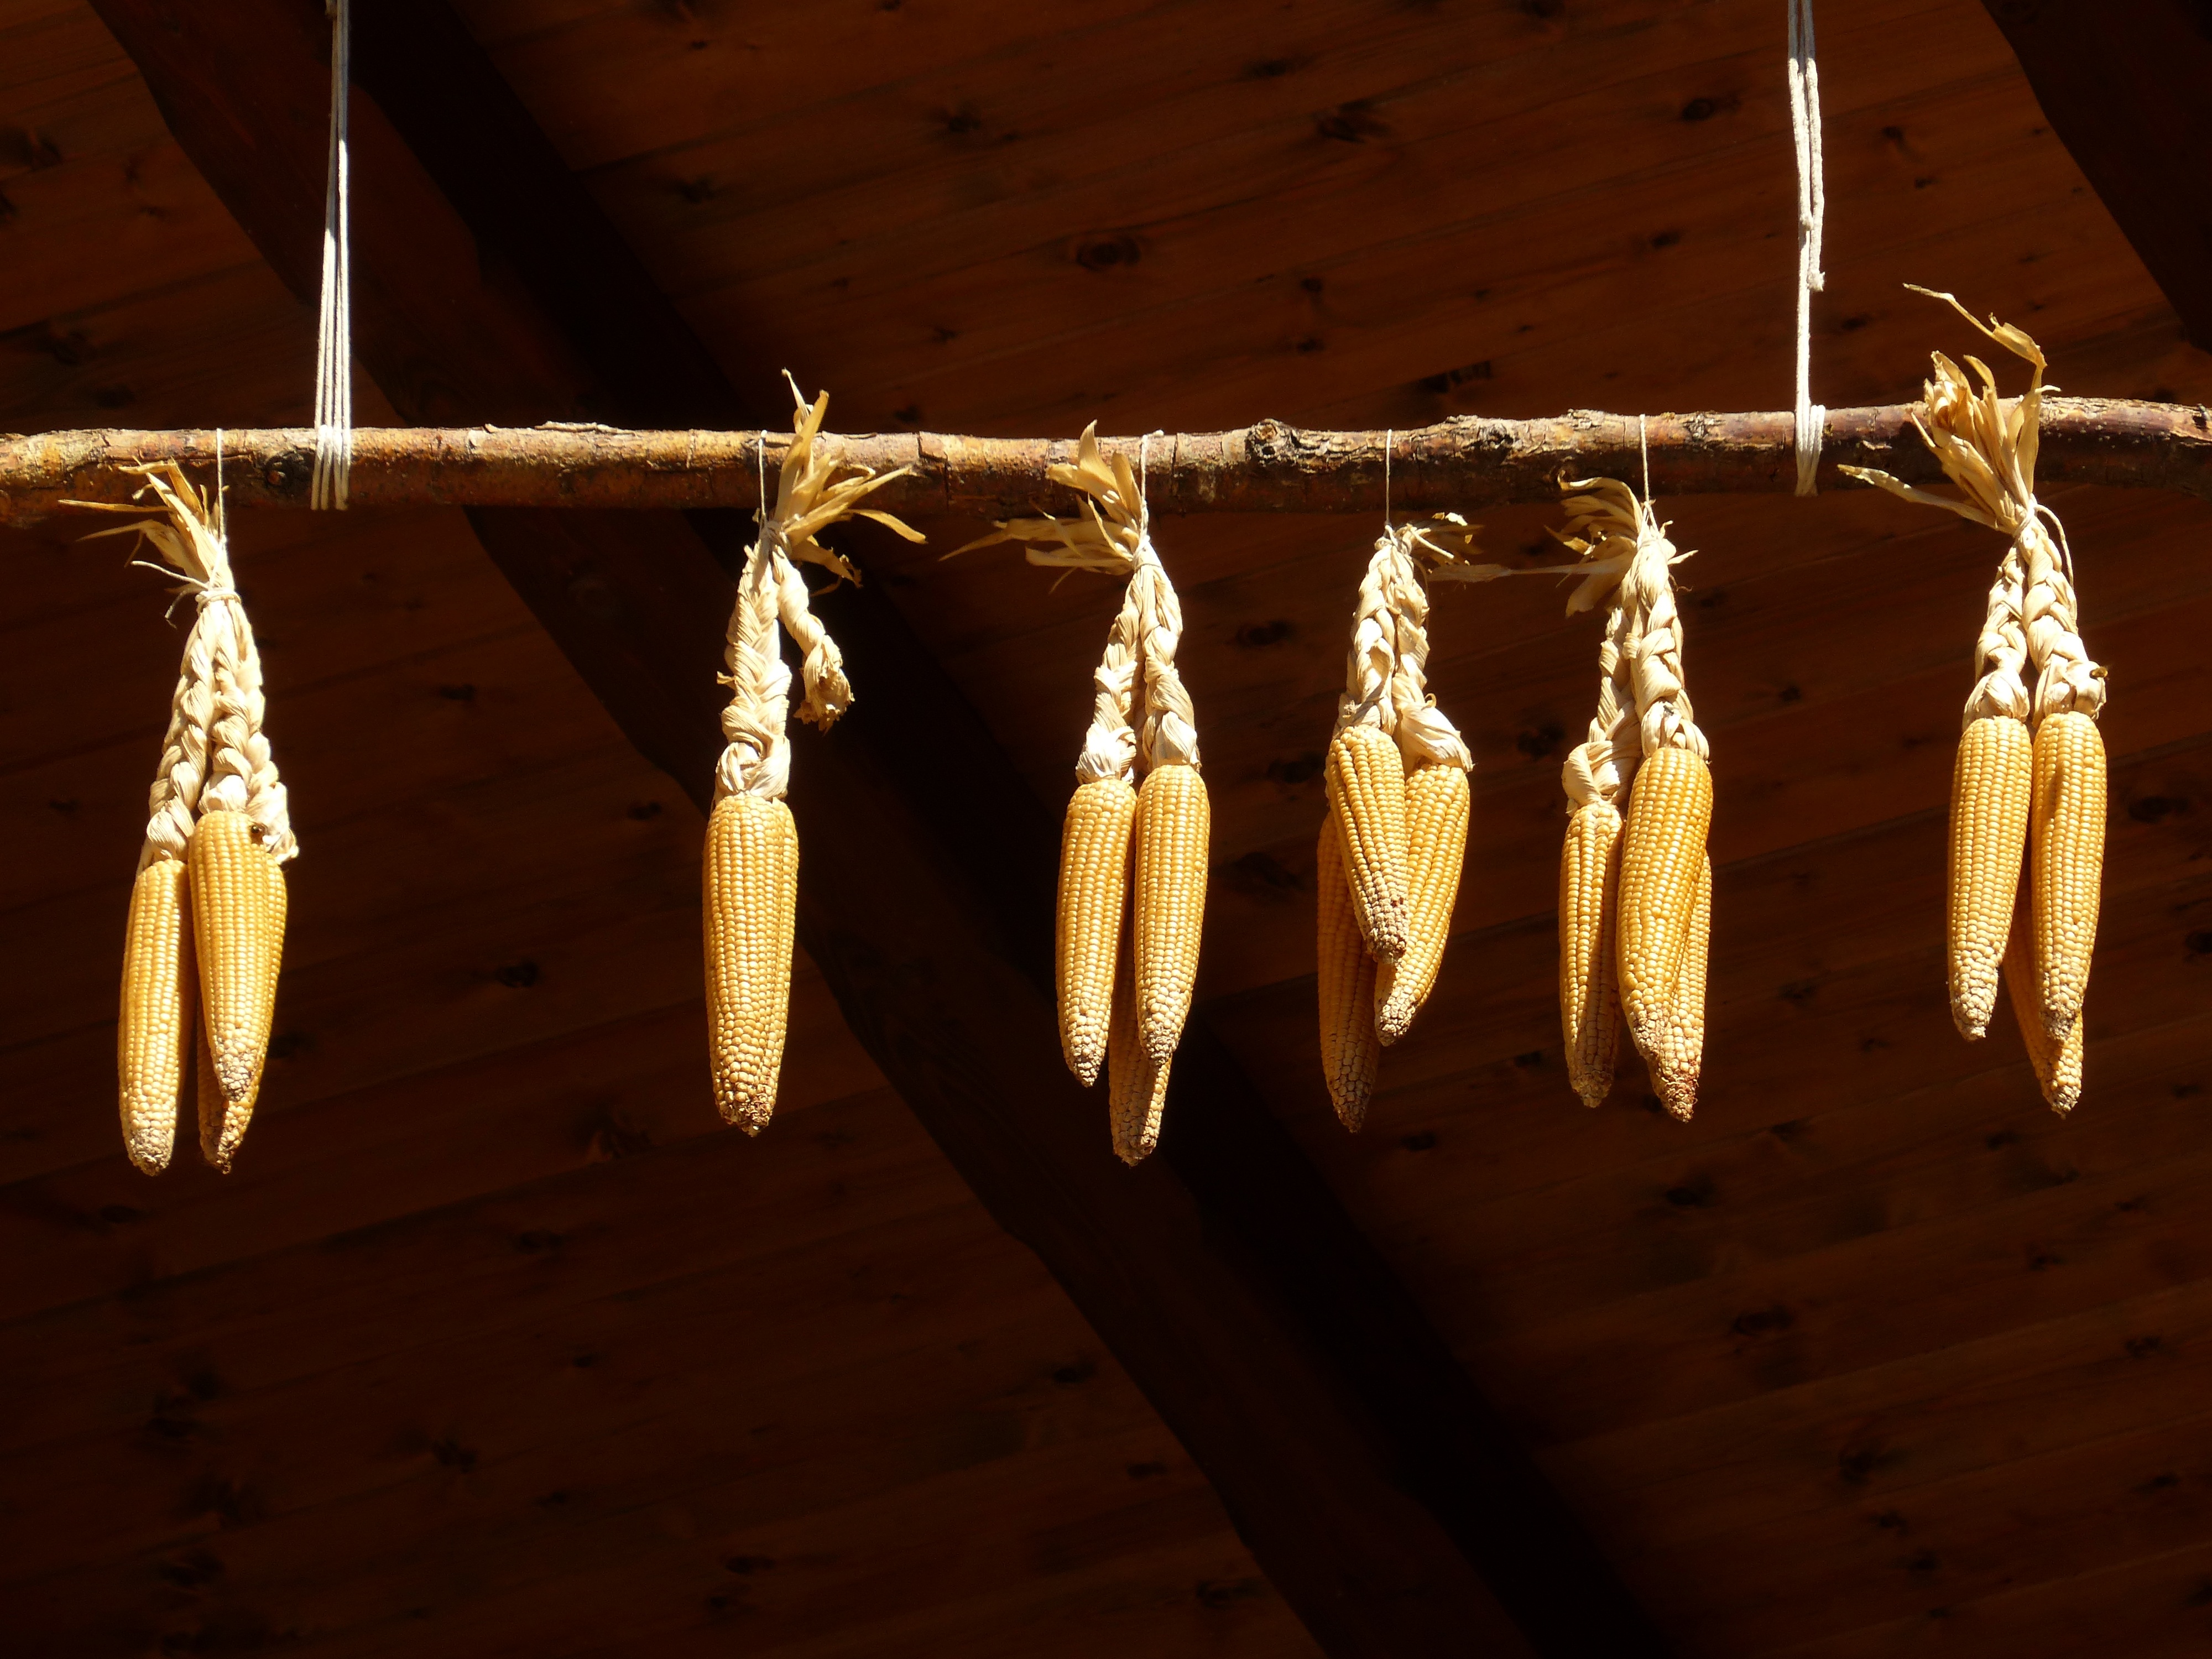
light, wood, dry, food, corn, lighting, suspended, corn on the cob